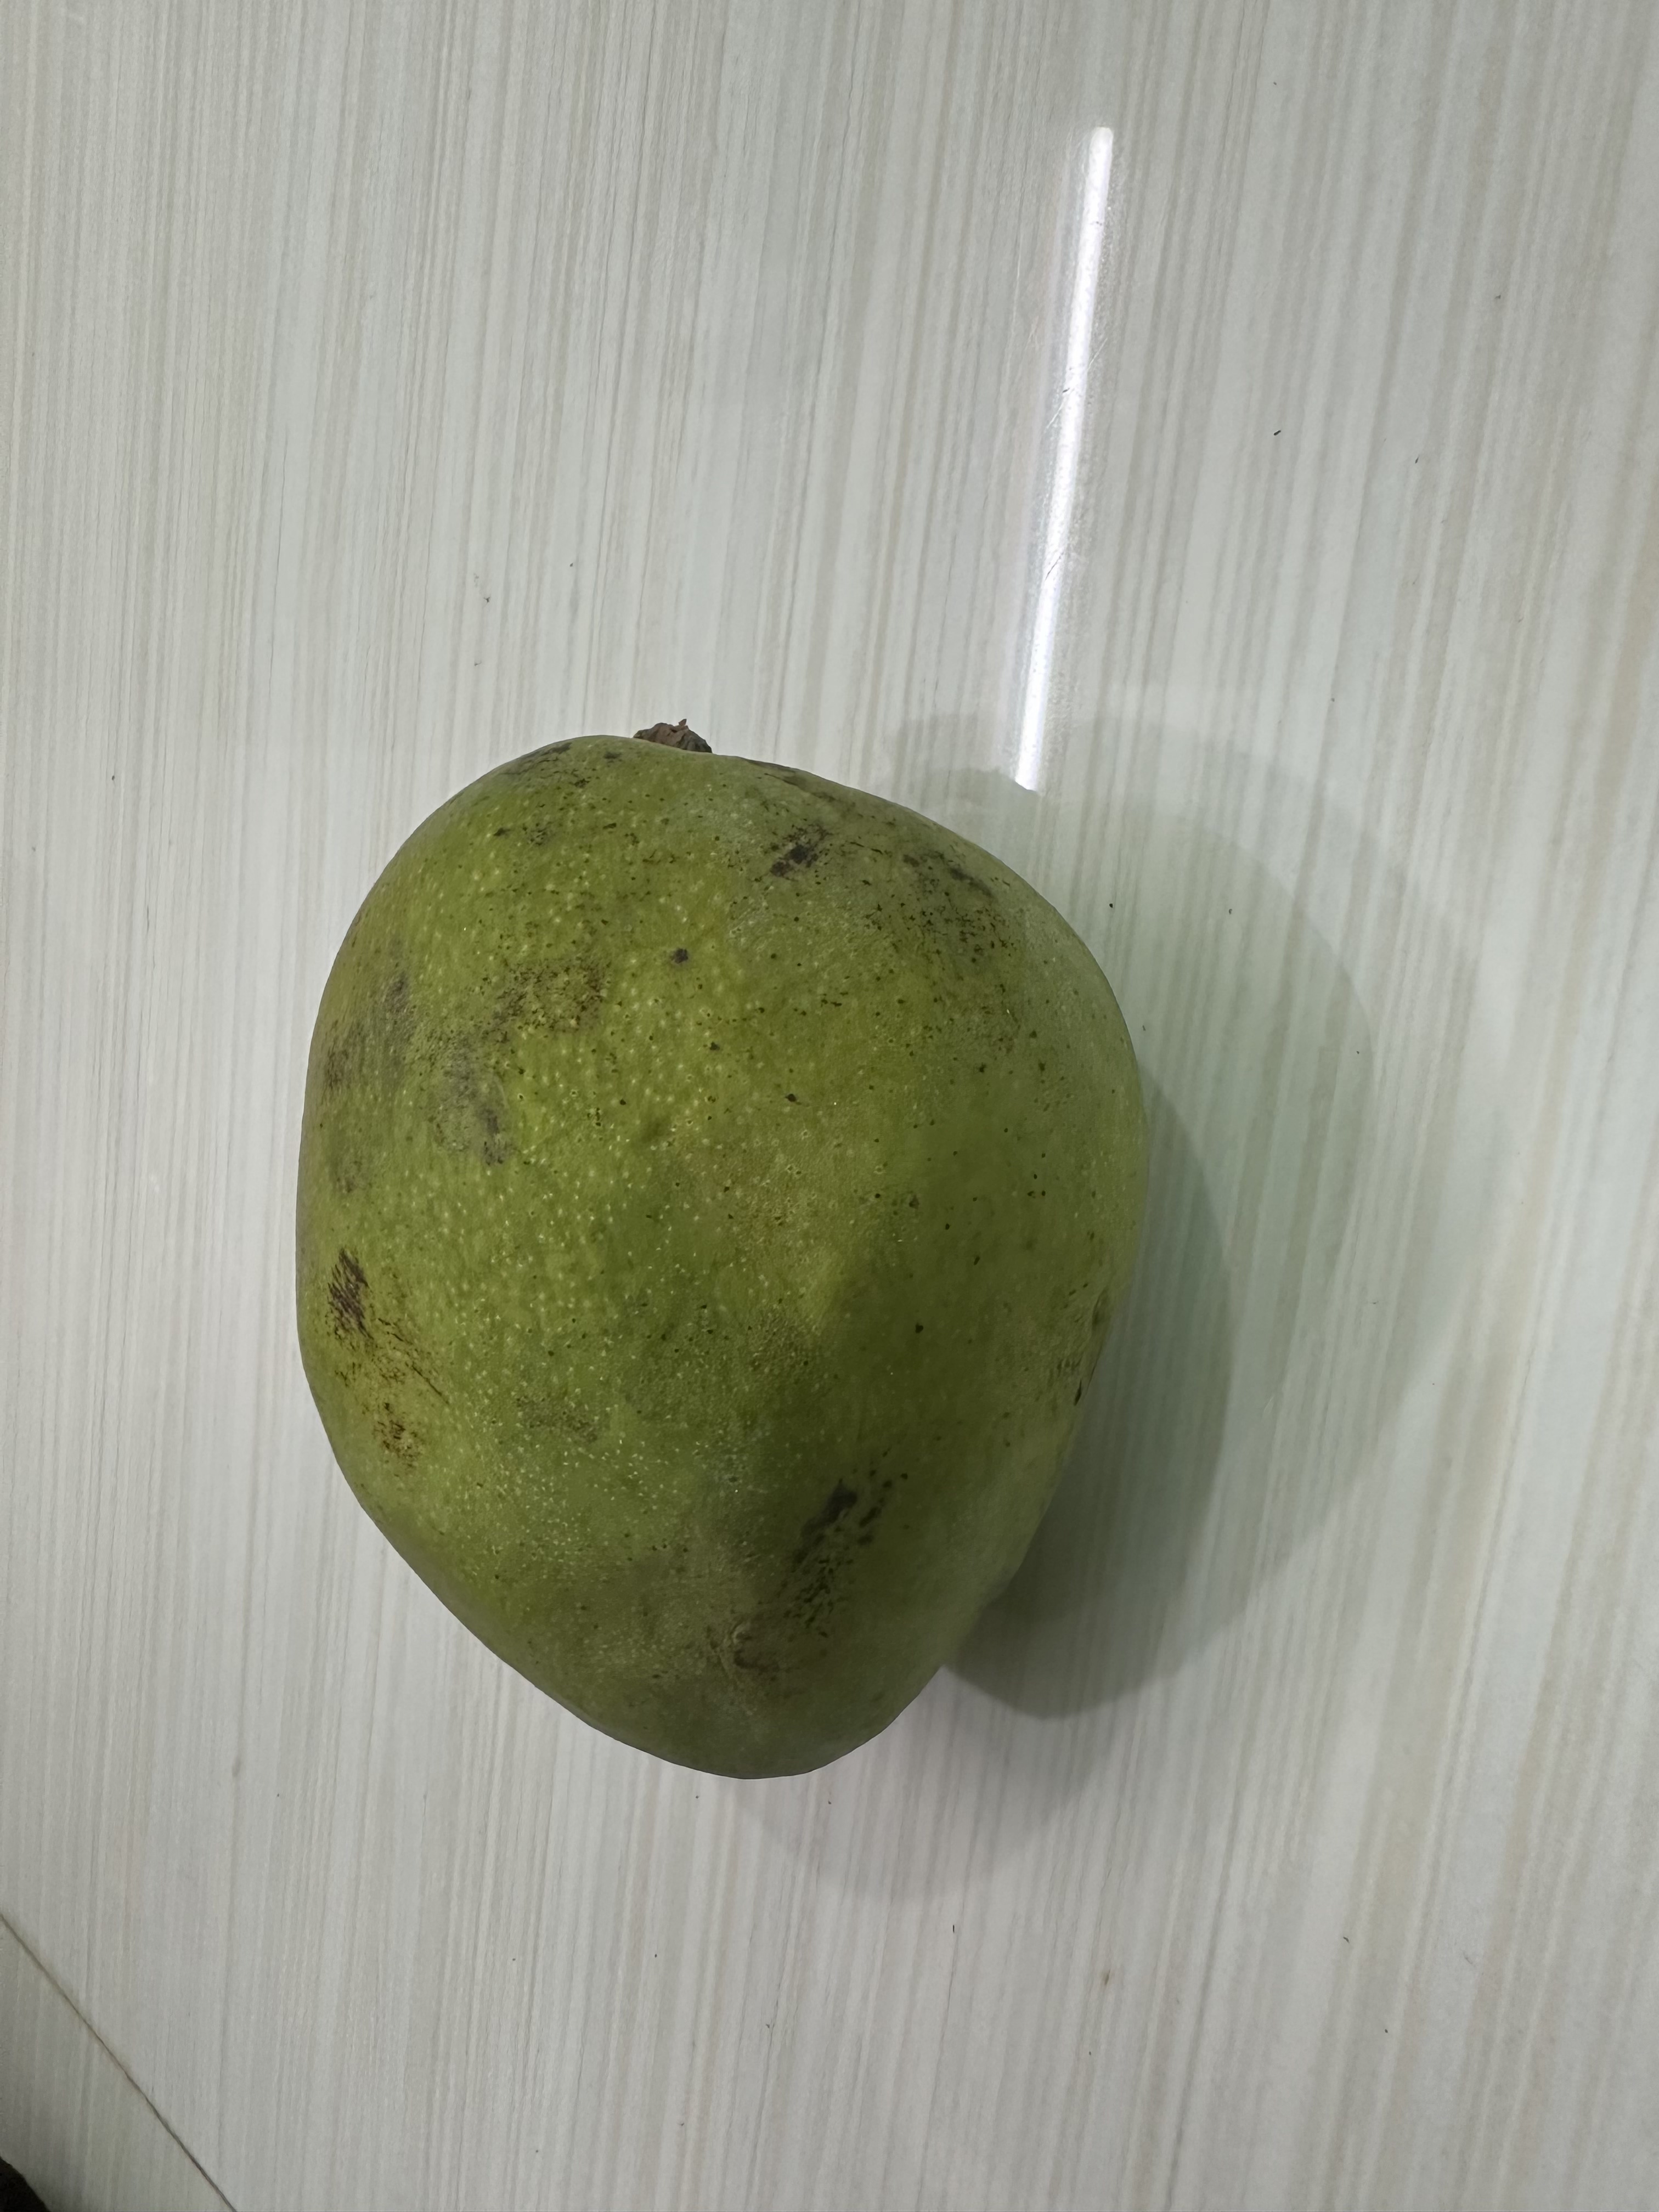
Mango variety: Bari-4